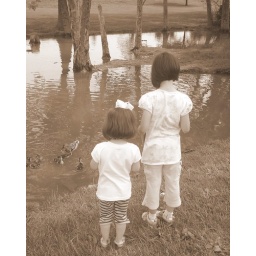
Girls feedin ducks by water